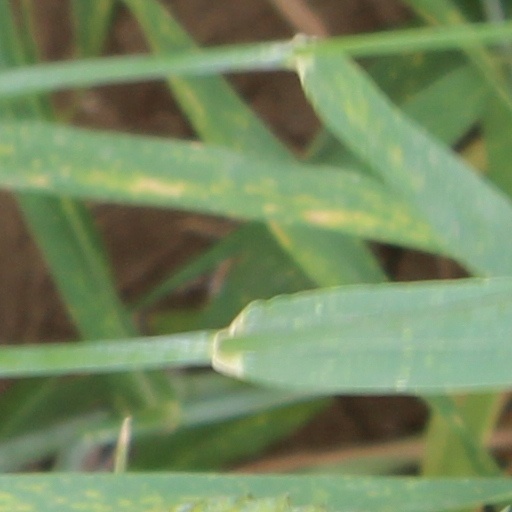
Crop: wheat